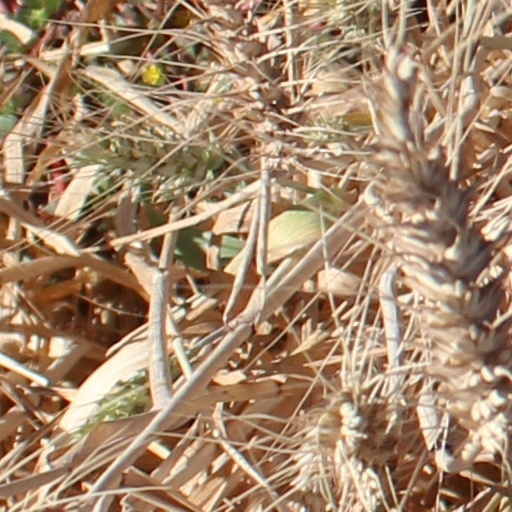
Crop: wheat